List of neighbourhoods in Toronto

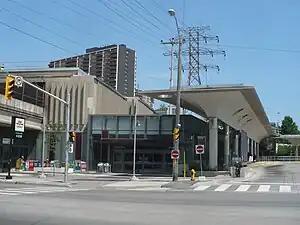
Victoria Park subway station and apartments in Oakridge in 2012

The former city of York is situated between Old Toronto and North York, west of Bathurst Street (aside from the neighbourhood of Tichester at the southeasternmost corner of the former city, which extends as far east as Walmer Road and includes much of St. Clair West station, including its northern unstaffed entrance on Heath Street West, as well as St. Michael's College School). The community of Weston, to the northwest, was itself an independent village until 1967. Several neighbourhoods are former residential subdivisions built on the limits with Toronto before and after World War II.